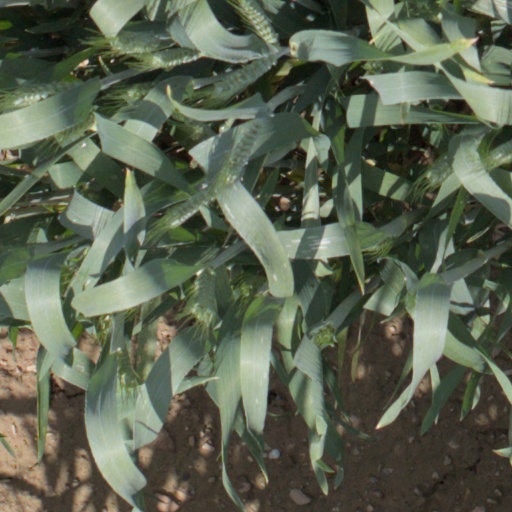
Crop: wheat